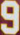
Number: 9